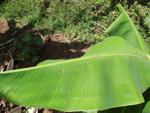
Label: healthy